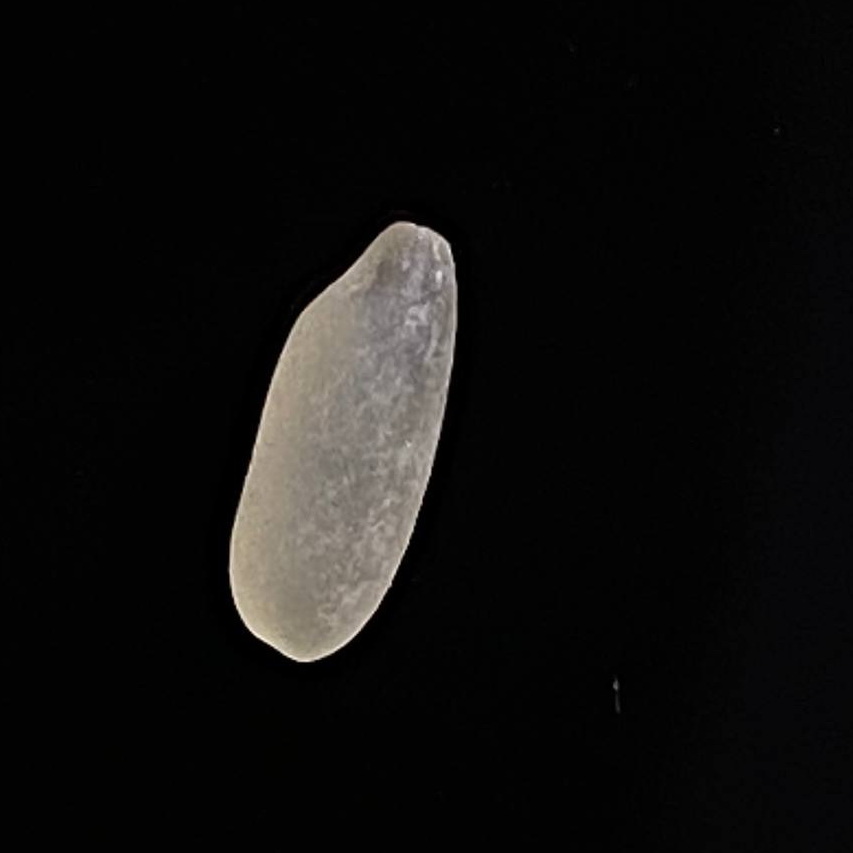
Rice variety: Gutisharna